Hotel Villavicencio

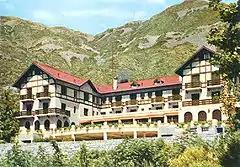
Hotel Villavicencio

The Hotel Villavicencio is a historic resort hotel northwest of Mendoza, Argentina which opened in 1940 and closed in 1979.